Claudia Augusta

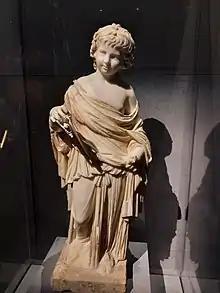
Statue believed to possibly depict an older idealized Claudia.

Claudia Augusta (January 63 – May 63) was the only daughter of the Roman Emperor Nero. She was born to the emperor's second wife, the Empress Poppaea Sabina. Claudia and her mother were honored with the title of Augusta by Nero. She was born in Antium on 21 January 63 and later died five months after, of an unknown illness.